West Falls Church station

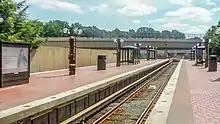
A view of the east end of the platforms in May 2015, open to the weather. The Silver Line viaduct can be seen in the distance

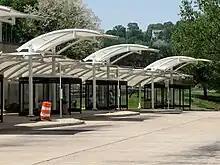
Bus bays at West Falls Church station

The station serves the suburban community of Falls Church and the Northern Virginia Center operated by Virginia Tech. Although Virginia Tech previously shared the space with the University of Virginia, as of June 2020, the University of Virginia has left the center. While the station has a street address on Haycock Road, it is physically located in the median of Interstate 66 near Virginia State Route 7 (Leesburg Pike); riders access the platform and mezzanine using an elevated walkway from the parking area.